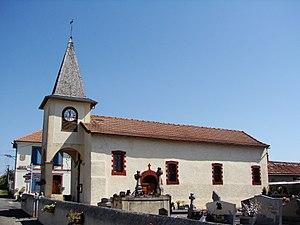
Sabalos est une commune française située dans le département des Hautes-Pyrénées, en région Occitanie.